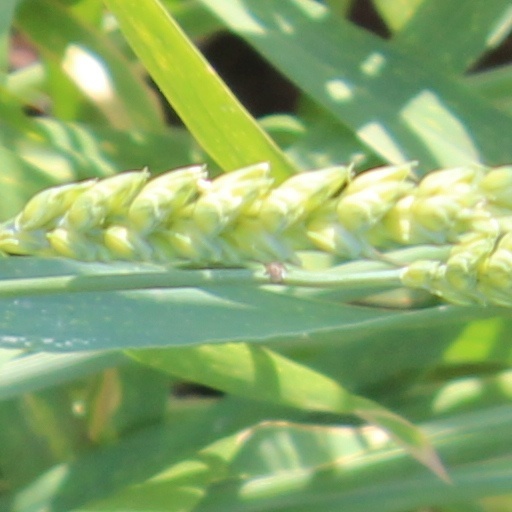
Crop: wheat